Paramakanda Raja Maha Vihara

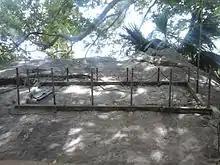
The inscription near the Bo tree

It is believed that the history of Paramakanda temple goes back to the reign of king Walagamba (103 BC and c. 89–77 BC).